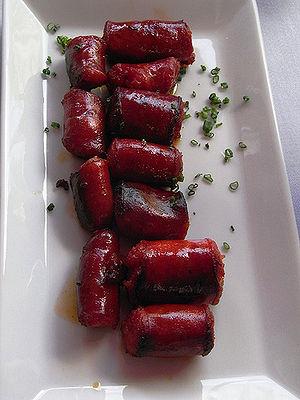
La txistorra, est une charcuterie espagnole crue de couleur rouge, originaire de l'Aragon, Pays basque et Navarre, faite à base de viande hachée de porc ou d'un mélange de viandes hachées de porc et de bœuf, de poitrine de porc ou de saindoux de porc, et assaisonnée avec ail, sel et piment rouge doux en poudre.